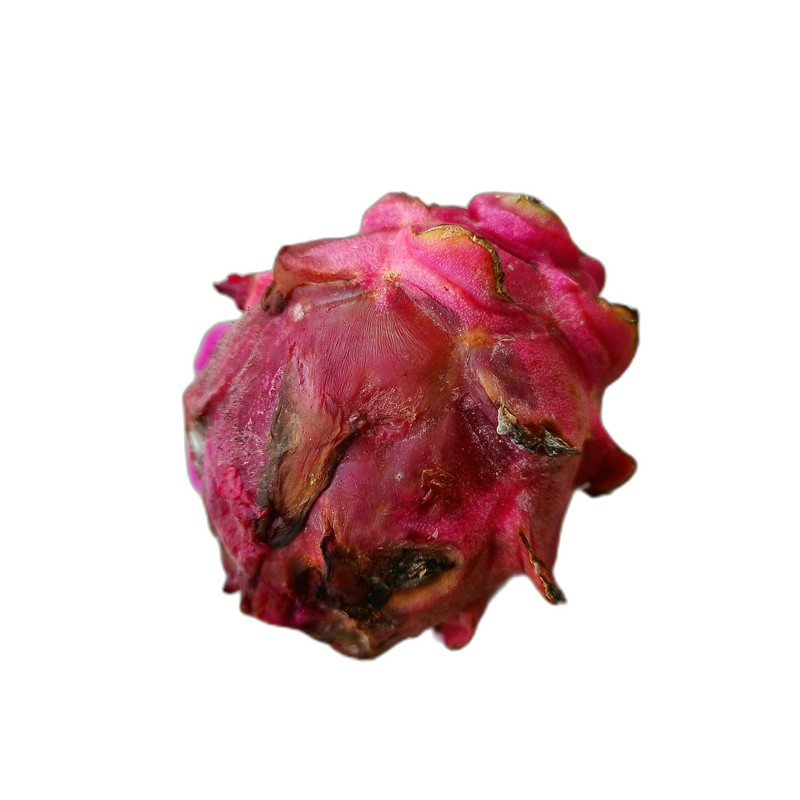
Label: Defect Dragon Fruit